Heryford Brothers Building

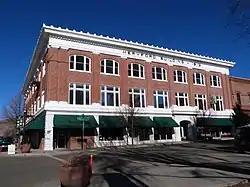
The Heryford Brothers Building in 2014

The Heryford Brothers Building (also known locally as the Elks Building) is a historic commercial building in Lakeview, Oregon, United States. It was built in 1913 by William P. Heryford, a local rancher and businessman. The building has changed hands several times over the years, but it has remained in continuous use since it was constructed. Today, the Heryford Building is an active commercial structure for a number of small businesses. Because of its importance to local history, the Heryford Building is listed on the National Register of Historic Places.